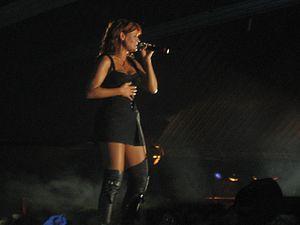
Andrea Berg, née le 28 janvier 1966 à Krefeld, est une chanteuse de schlager allemande. Elle a remporté le grand prix de la musique allemande Echo en 2003, 2003, 2004, 2005 et 2007 dans la catégorie « Schlager en langue allemande ». Son album compilation paru en 2001 a été cinq fois disque de platine et est resté 290 semaines d'affilée dans les charts allemands.